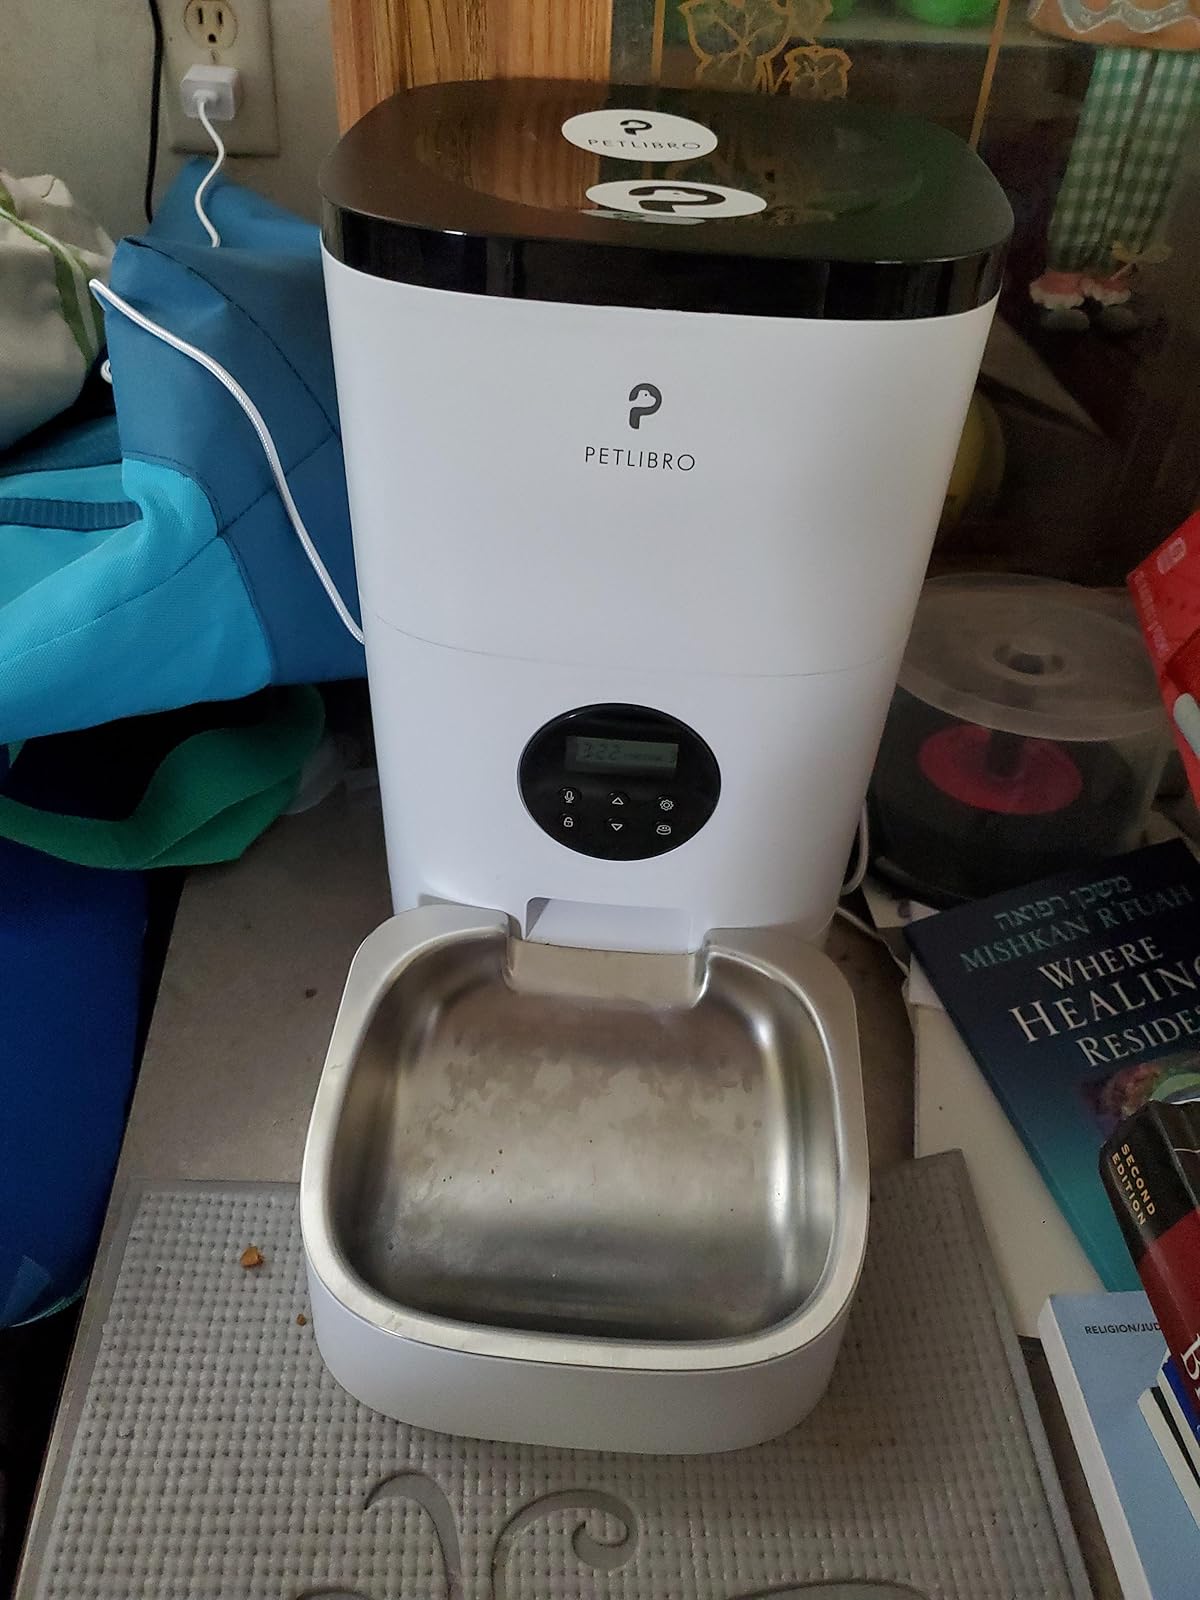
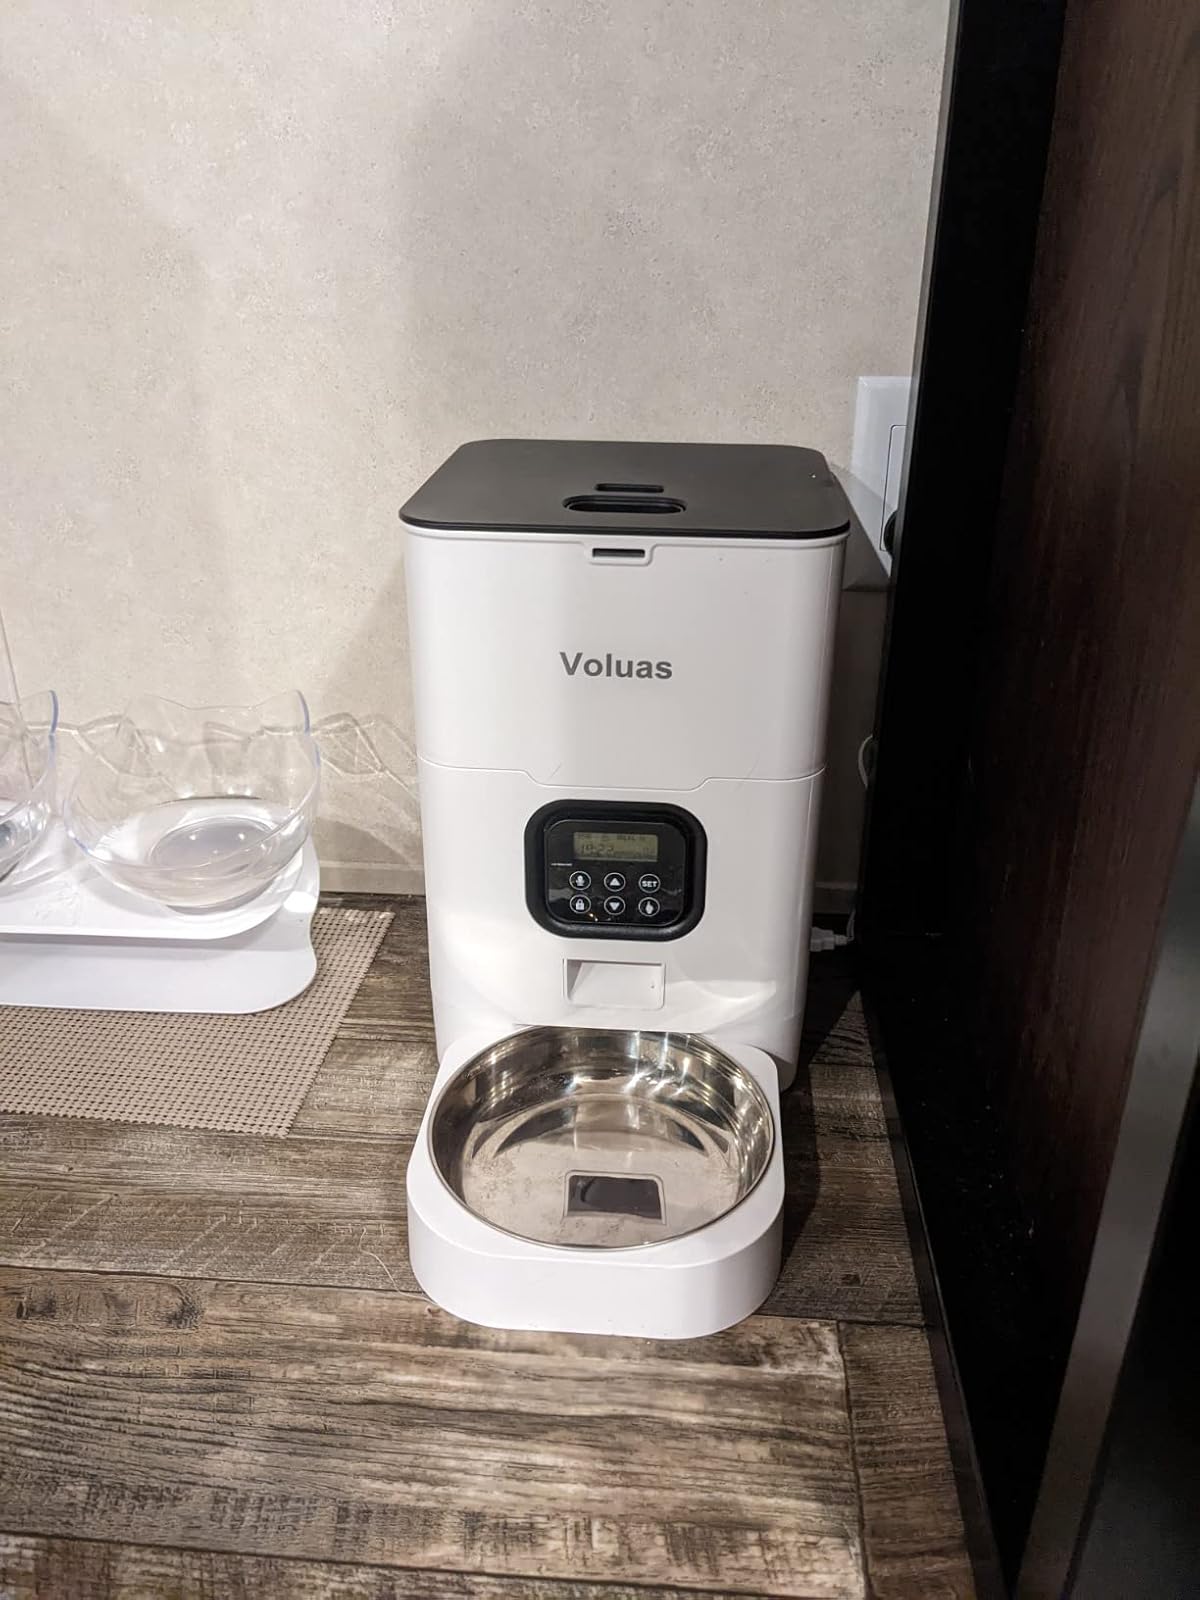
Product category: items_feeder
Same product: no